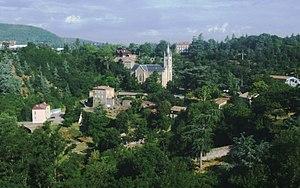
Davézieux Vidalon aujourd'hui
Davézieux est une commune française située dans le département de l'Ardèche en région Auvergne-Rhône-Alpes.